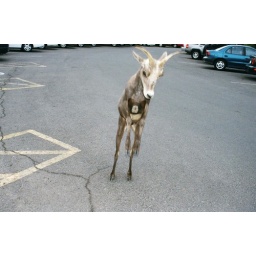
I was challenged by this young mountain goat at the Grand Canyon